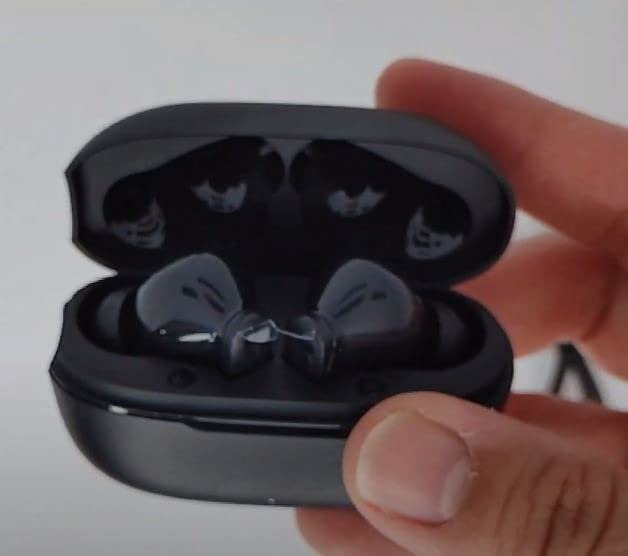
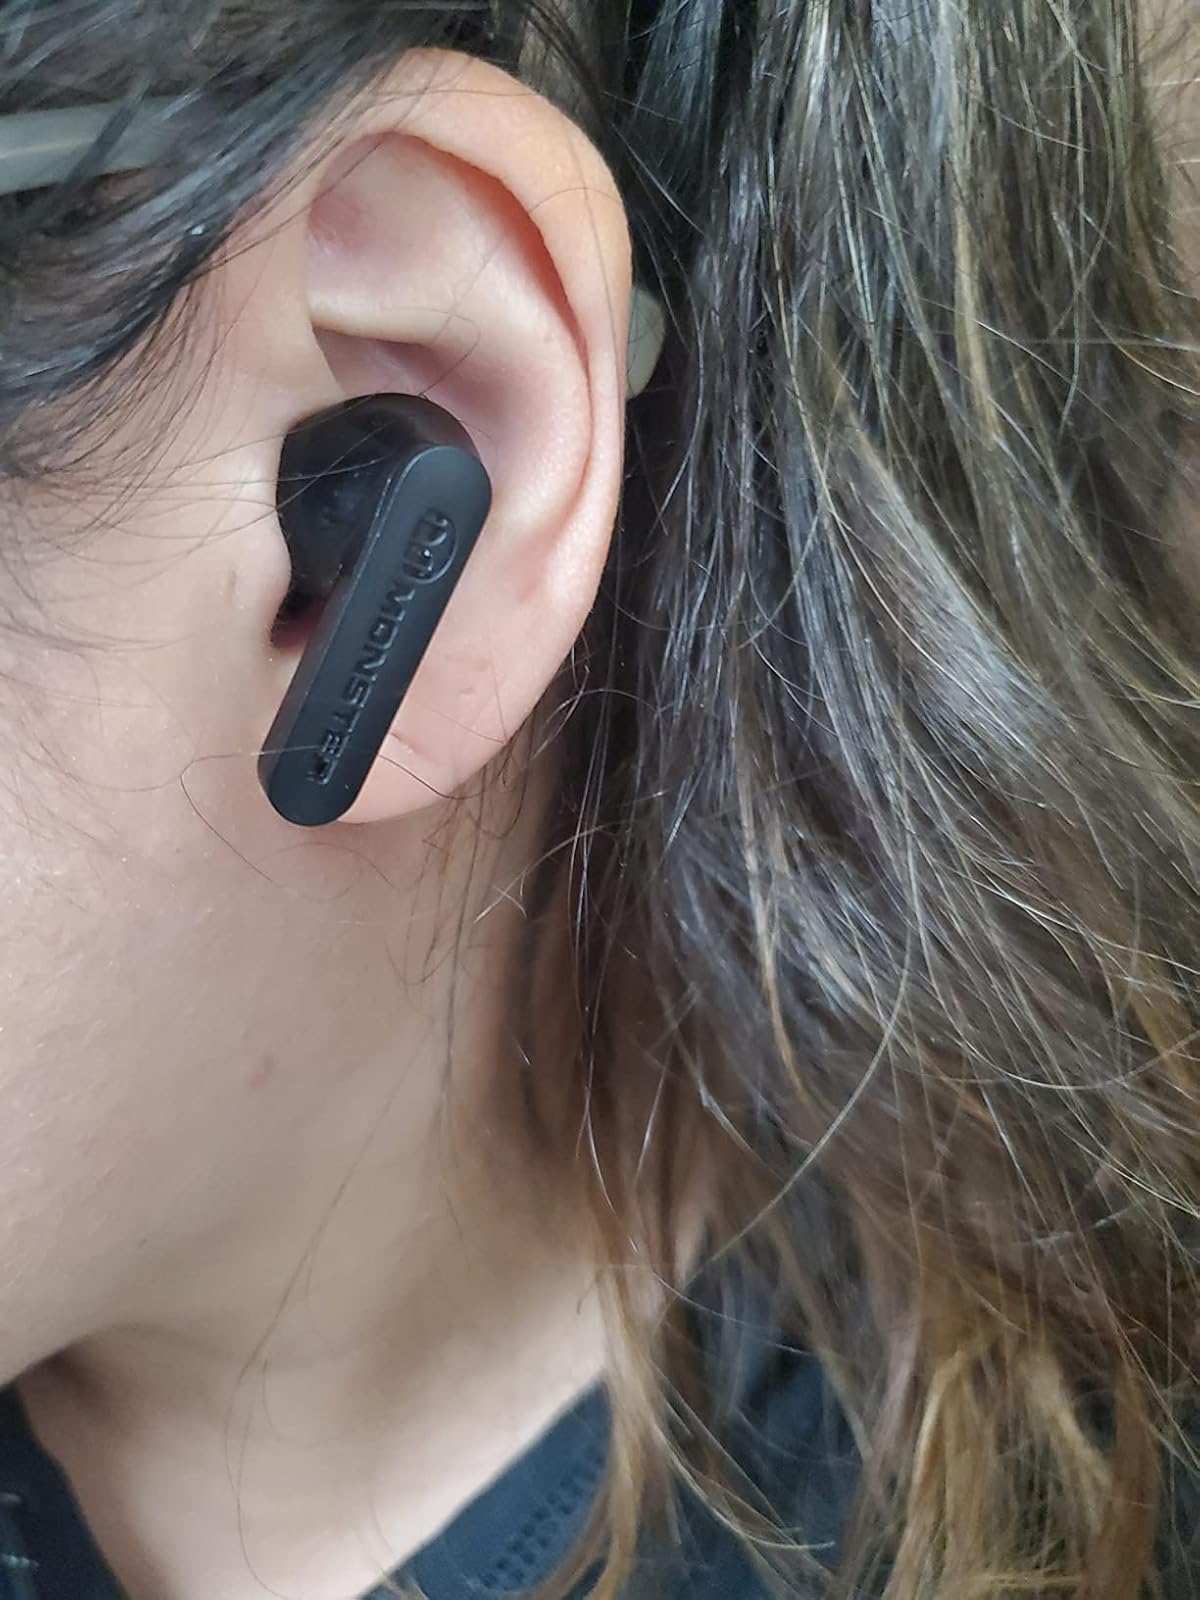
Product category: earbuds
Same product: yes